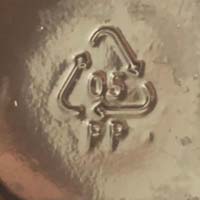
Plastic recycling code class: 5_polypropylene_PP